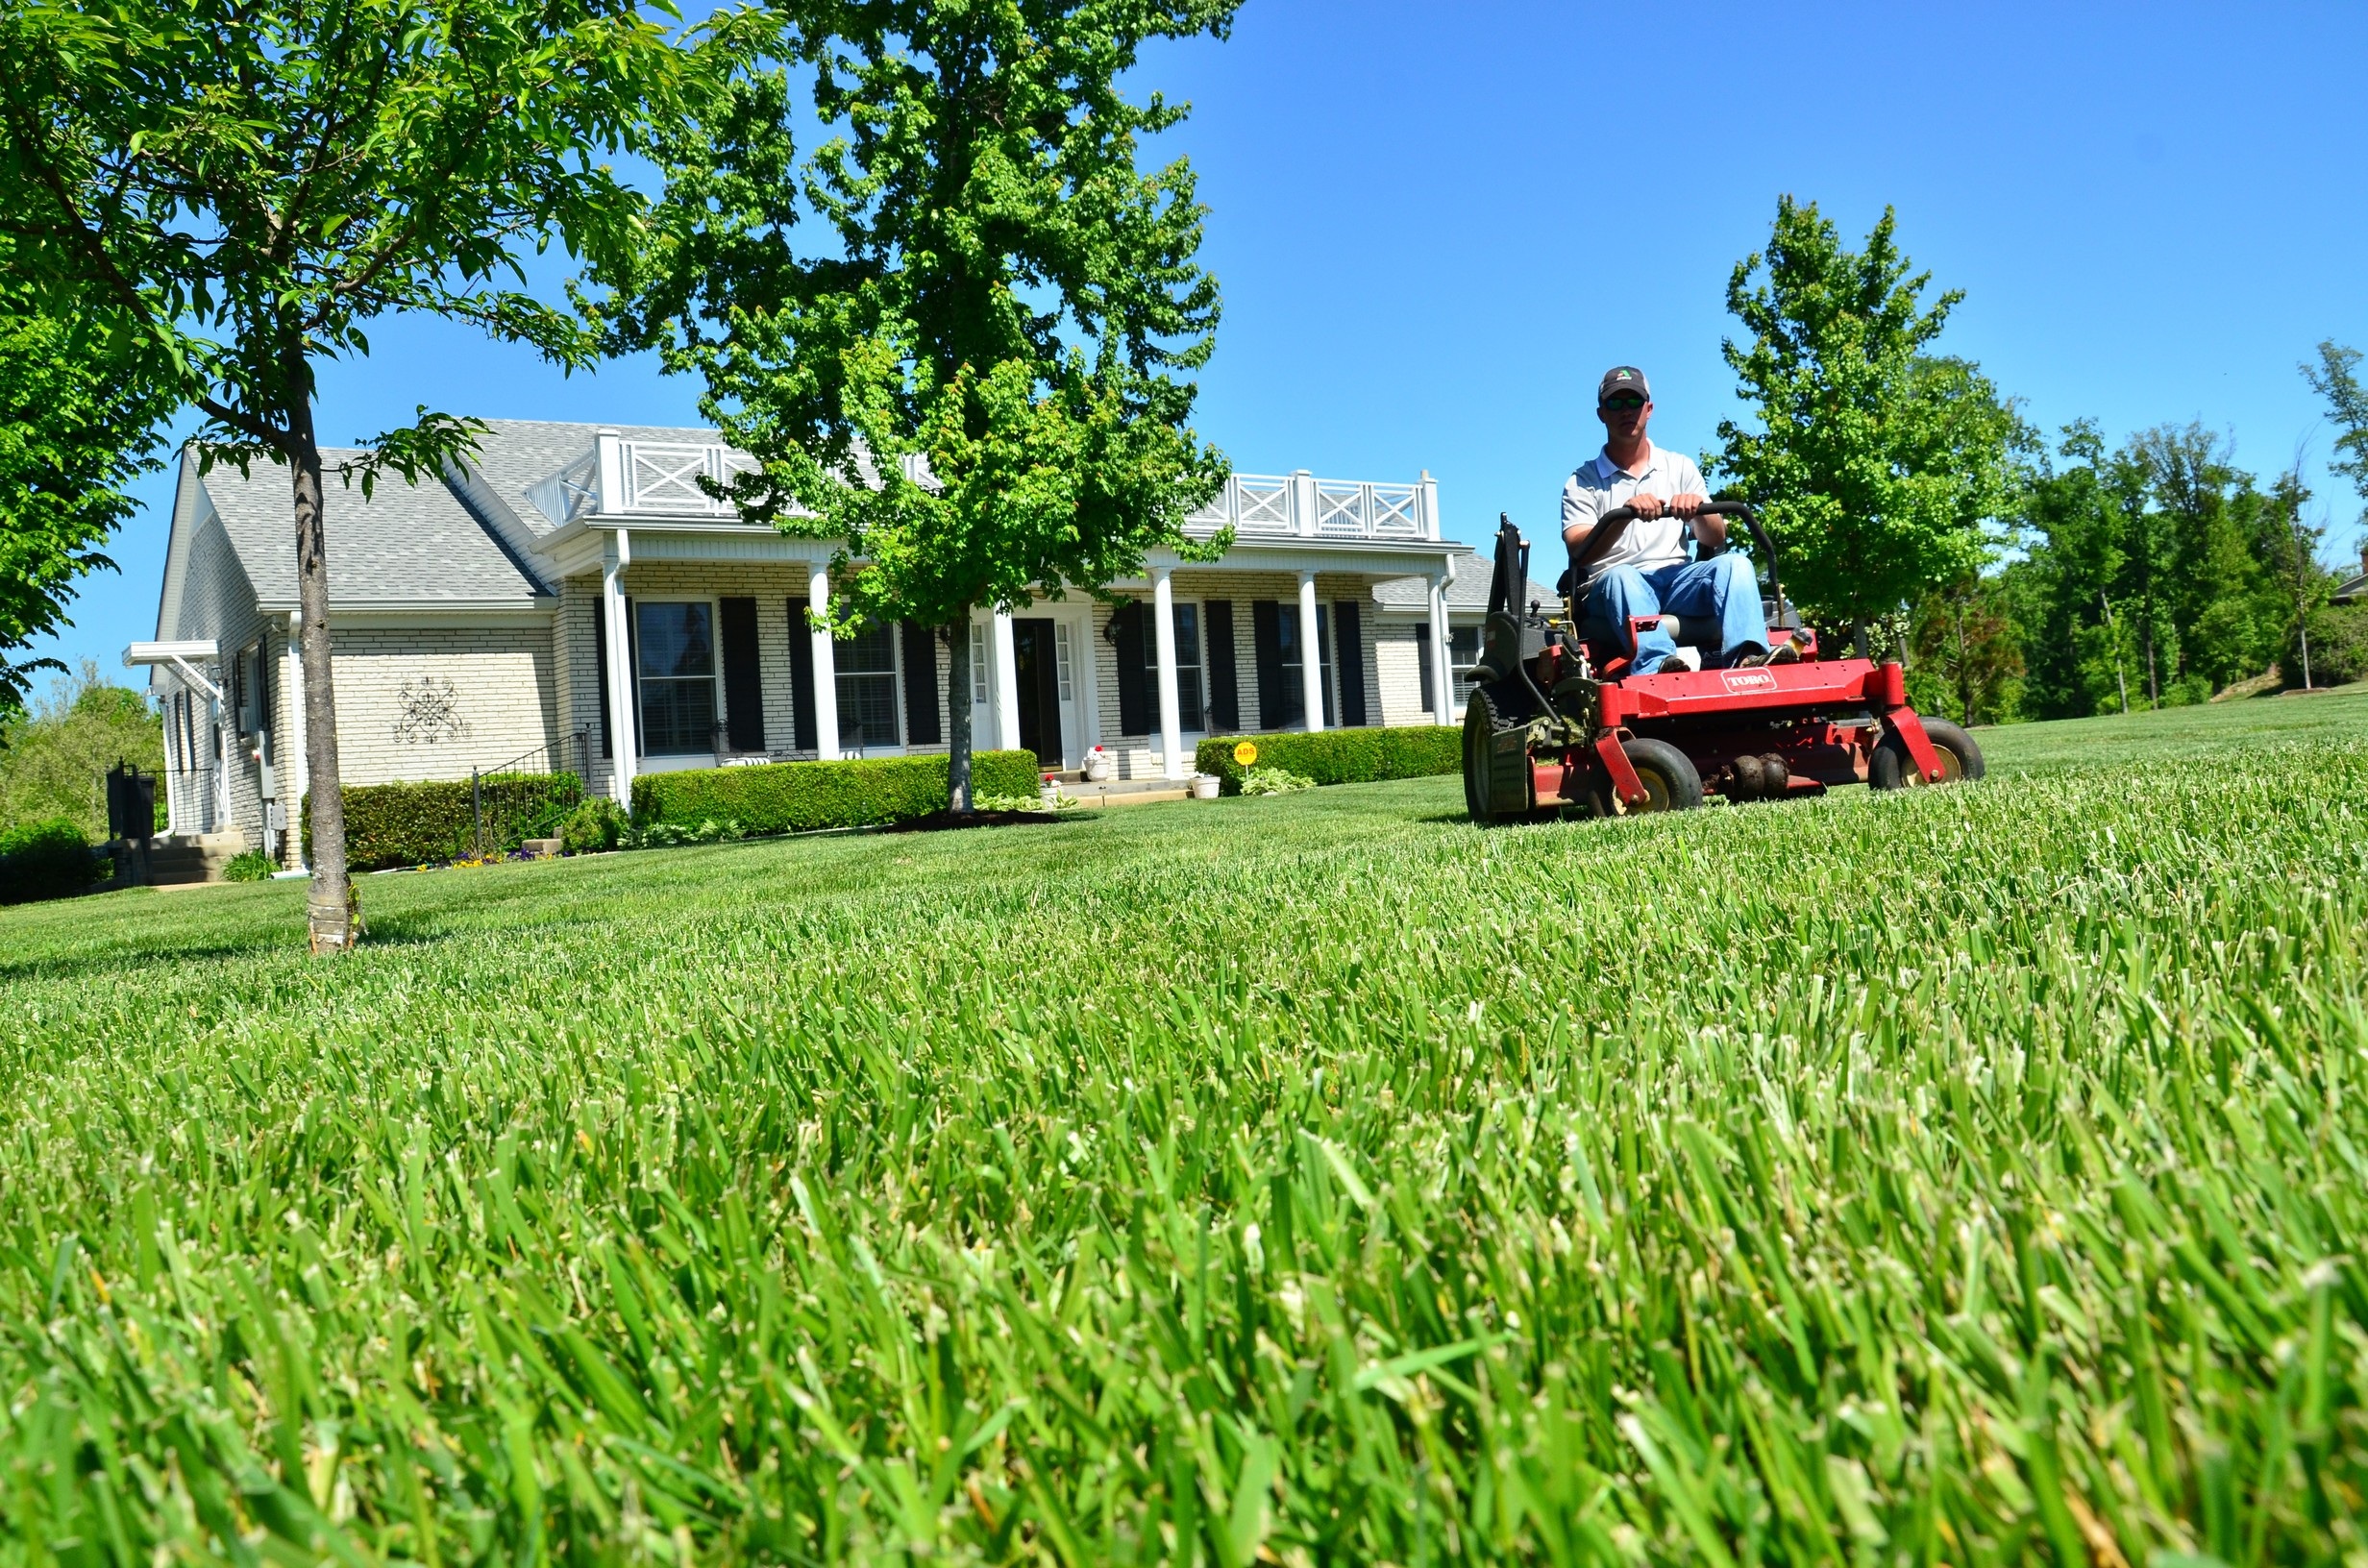
grass, field, farm, lawn, meadow, home, green, crop, backyard, agriculture, garden, plantation, yard, rural area, paddy field, lawn mowing, lawn care, residential area, lawn maintenance, lawn services, grass cutting